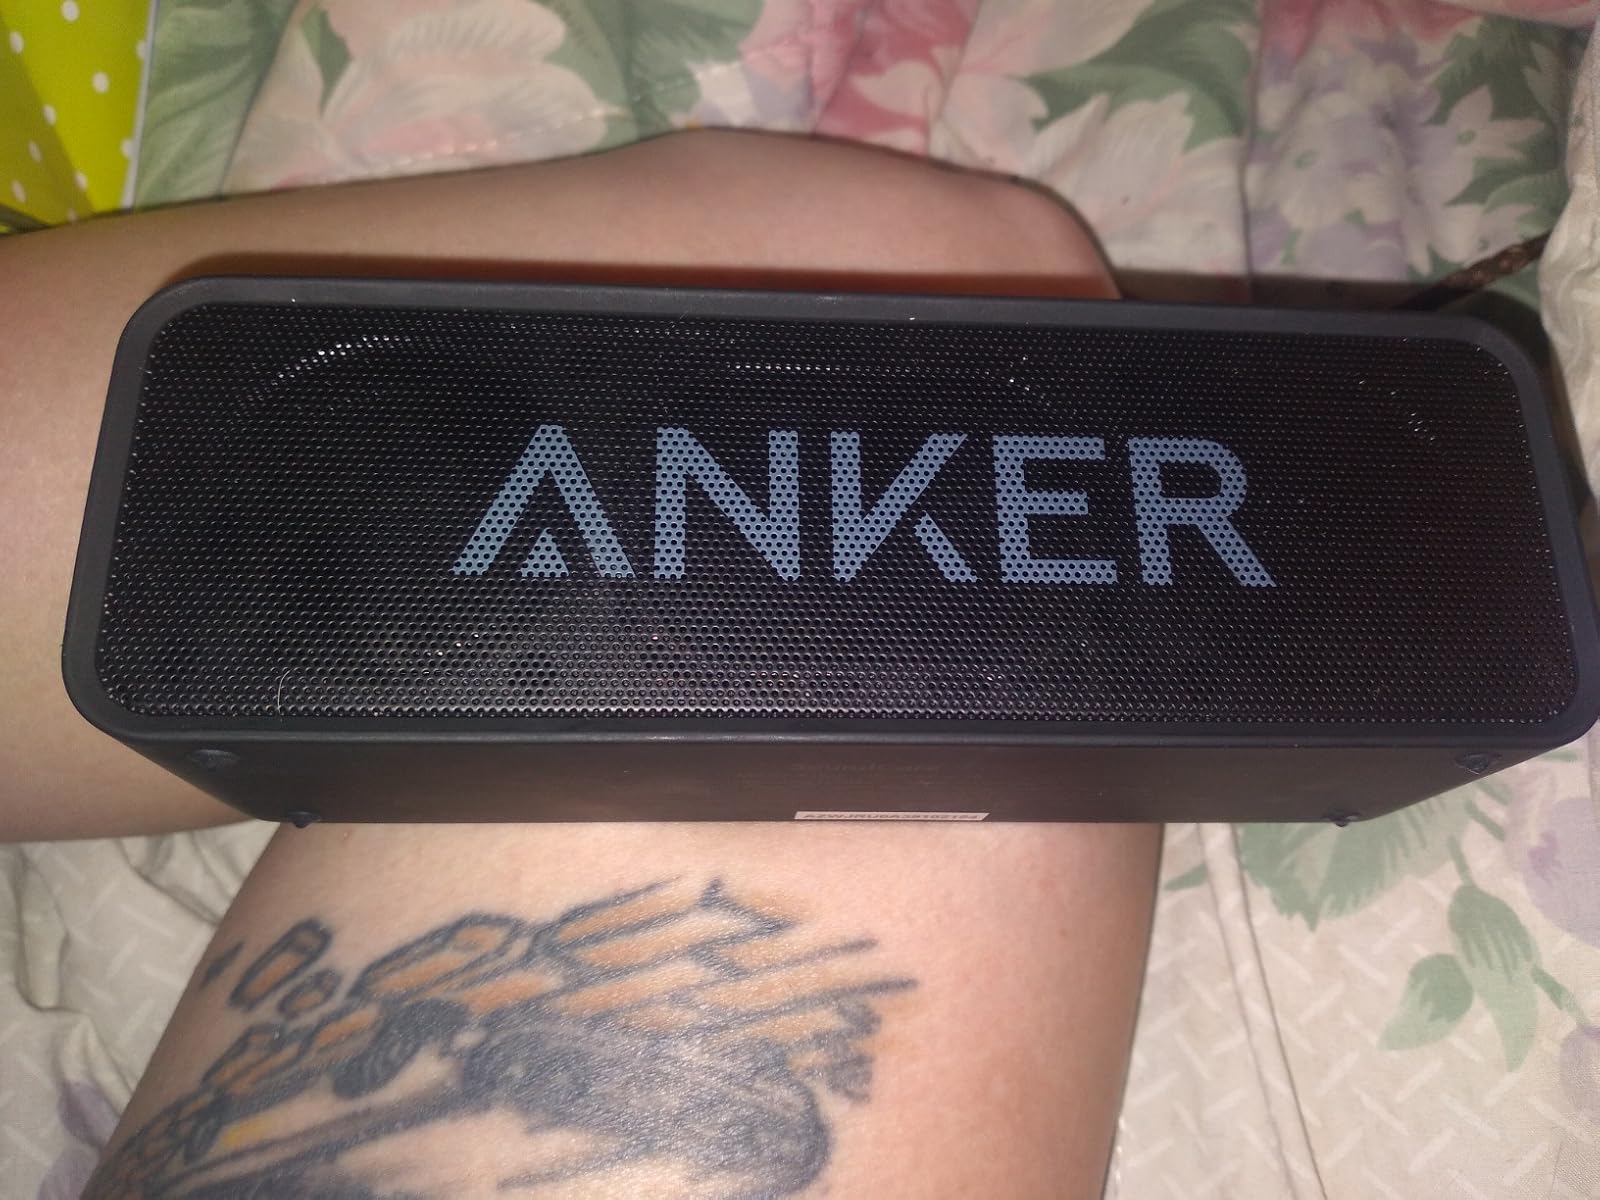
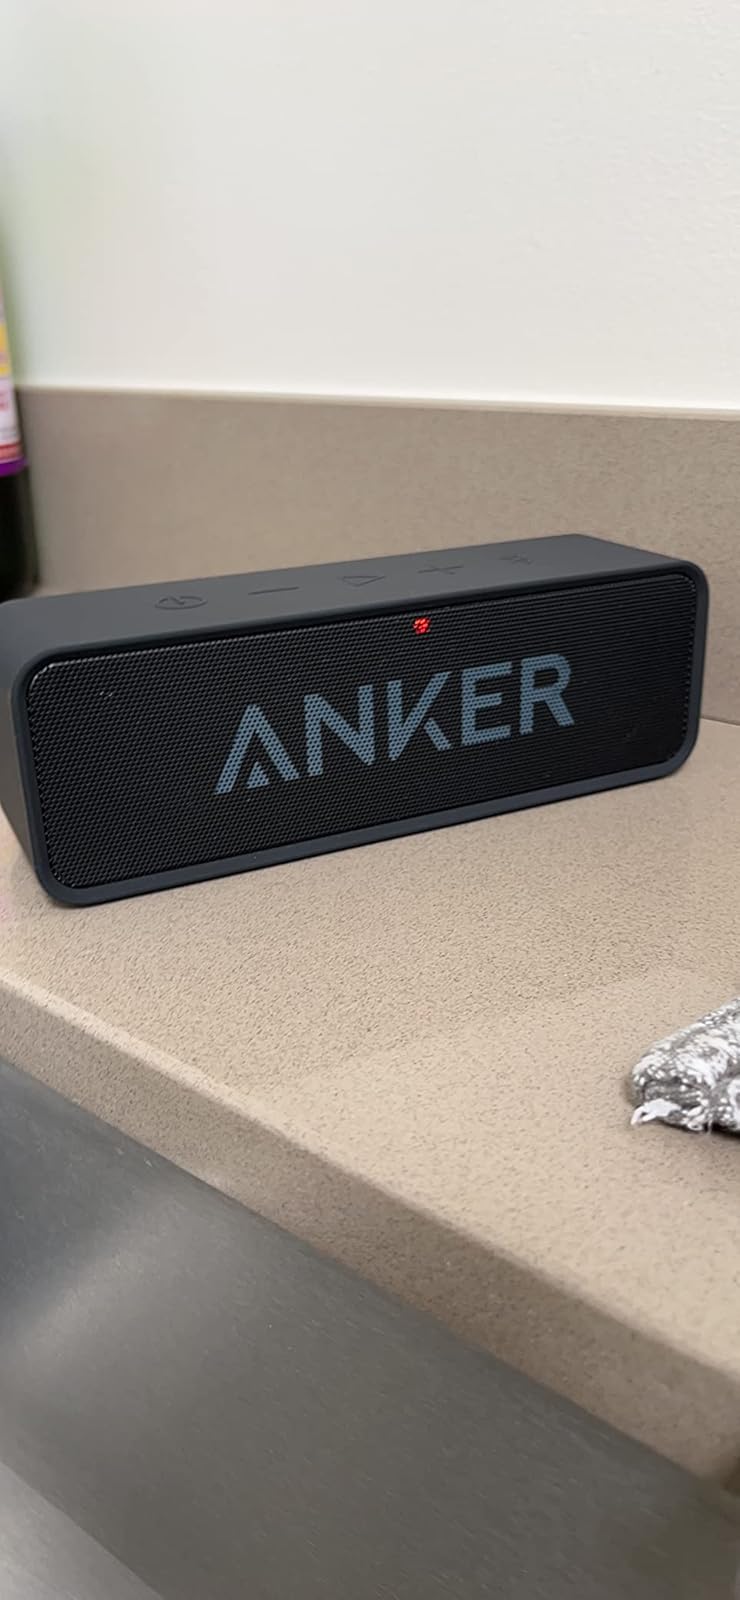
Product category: speaker
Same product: yes